Patent Blue V

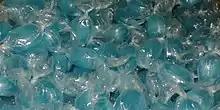
Candies with Patent Blue V (E131) added

It is not widely used, but in Europe it can be found in Scotch eggs, certain jelly sweets, blue Curaçao, certain gelatin desserts, among others. An important advantage is the very deep color it produces even at low concentration, a disadvantage is that it fades fairly quickly when exposed to light.